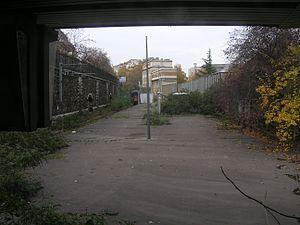
La ligne de Pont-Cardinet à Auteuil – Boulogne, également dénommée ligne d'Auteuil, est une ancienne ligne de chemin de fer française de huit kilomètres de longueur à voie normale, située dans les 16ᵉ et 17ᵉ arrondissements de Paris. Elle reliait initialement la gare Saint-Lazare à la gare d'Auteuil-Boulogne, parcours limité de la gare de Pont-Cardinet à Auteuil à partir de 1922.
La gare de Pont-Cardinet est une gare ferroviaire française, située dans le 17ᵉ arrondissement de Paris. C'est une gare de la Société nationale des chemins de fer français desservie par les trains de la ligne L du Transilien. Elle se situe à une distance de 1,7 km de la gare de Paris-Saint-Lazare.